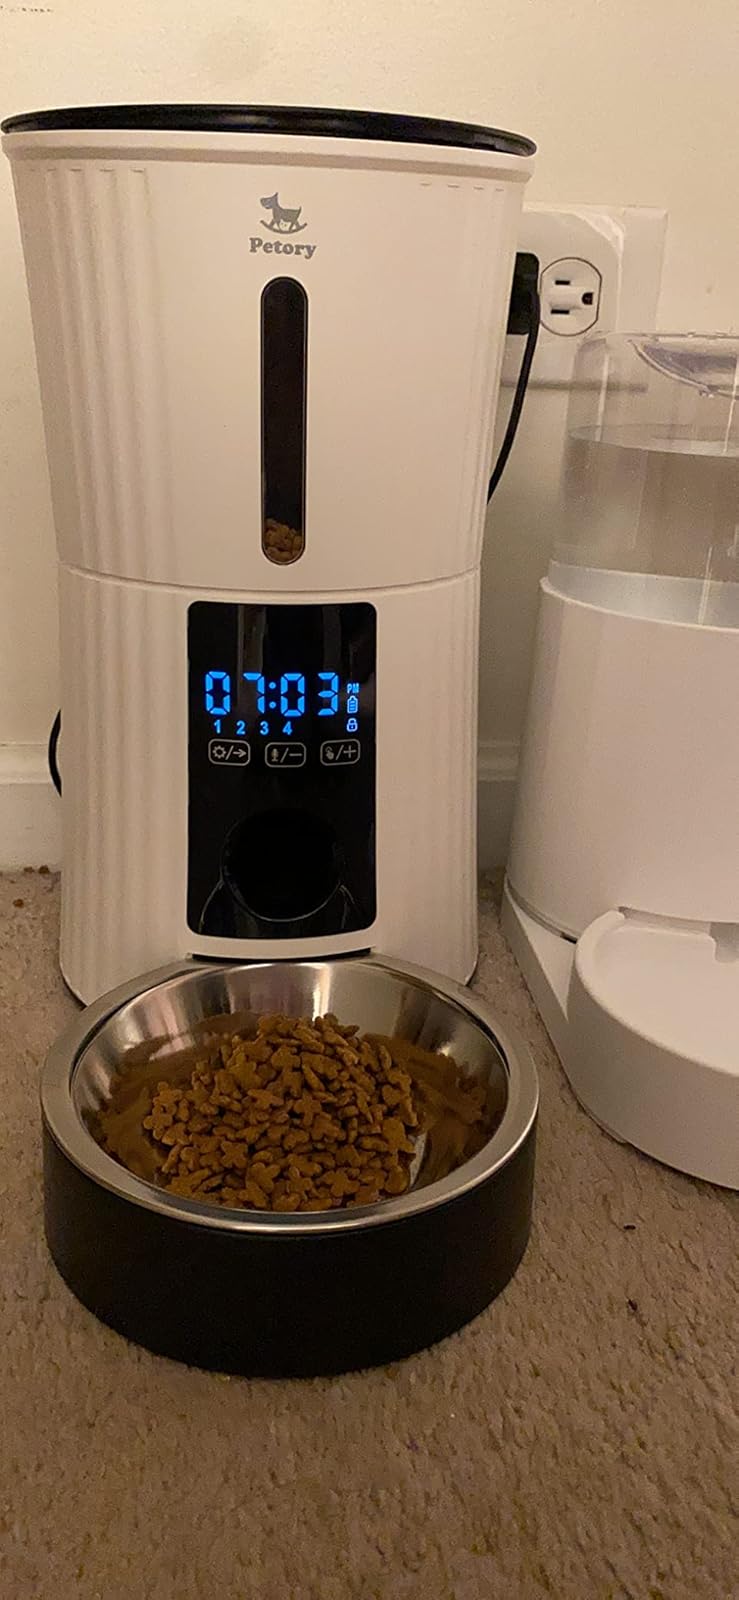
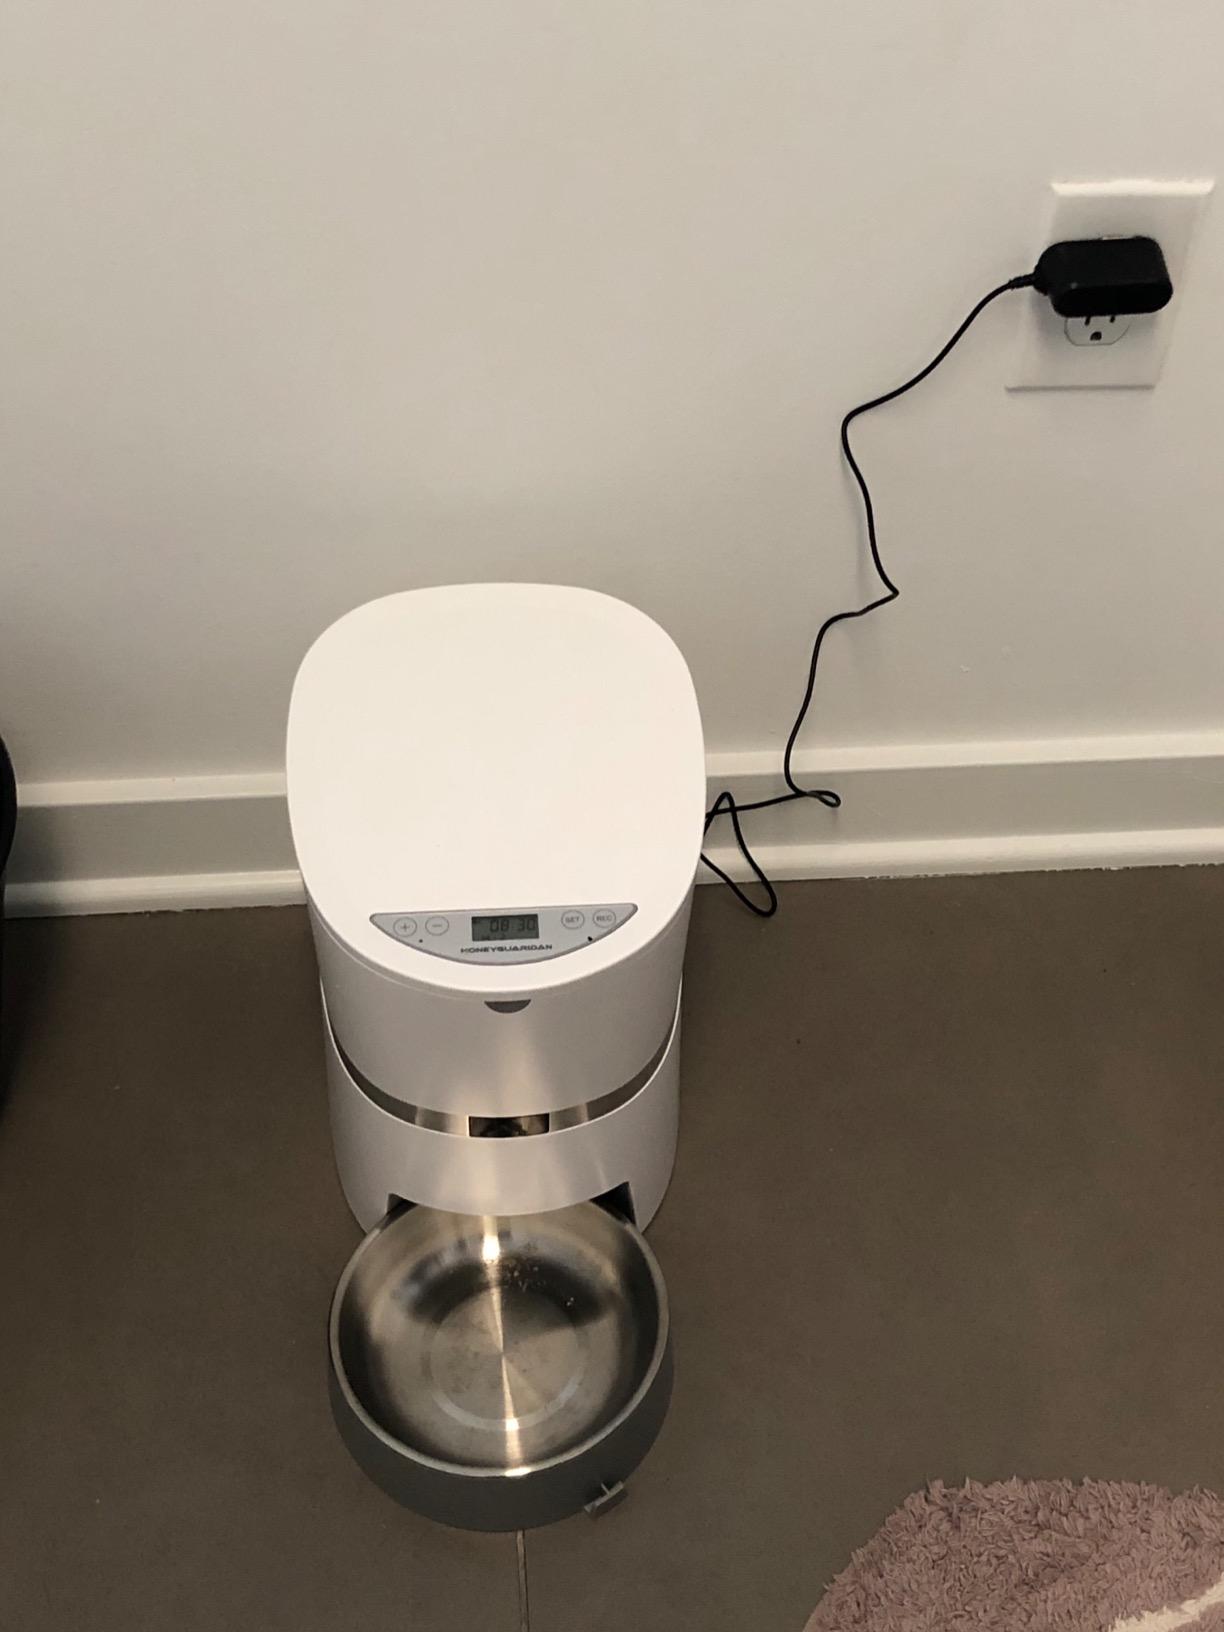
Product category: items_feeder
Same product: no